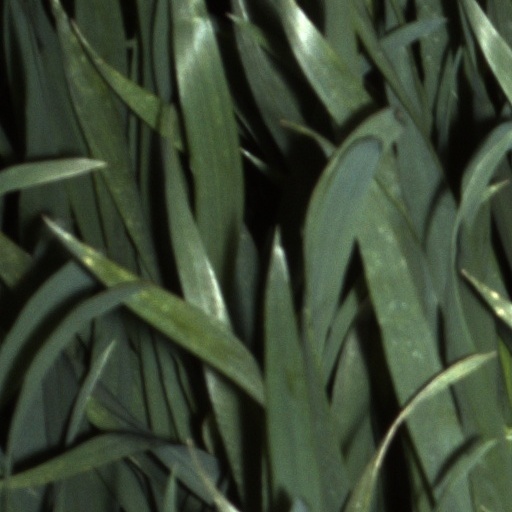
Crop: wheat